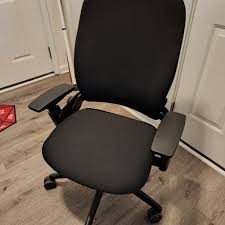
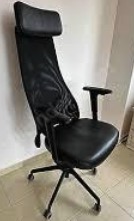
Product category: items_chair
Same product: no